Religion and ritual of the Cucuteni–Trypillia culture

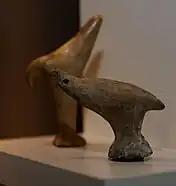

Some historians have contrasted the funerary practices of the Cucuteni–Trypillia culture with the neighboring Linear Pottery culture, which existed from 5500 to 4500 BC in the region of present-day Hungary and extending westward into central Europe, coinciding with the Precucuteni to Cucuteni A Phases. Archaeological evidence from the Linear Pottery sites have shown that these cultures practiced cremation and inhumation (or burial). However, there appears to have been a distinction made in the Linear-Pottery culture on where the bodies were interred based on gender and social dominance. Females and children were found buried beneath the floor of the house, while men were missing, indicating some other practice was associated with how they dealt with the dead bodies of males. One of the conclusions drawn from this evidence was espoused by Gimbutas. In "The Civilization of the Goddess: The World of Old Europe", she theorizes that women and children were associated with hearth and home and would therefore be buried beneath it as an act of connecting their bodies to the home.